Answer in natural language. How many HousePlants are visible in the scene? Choose between the following options: 3, 0, 1, 4 or 2
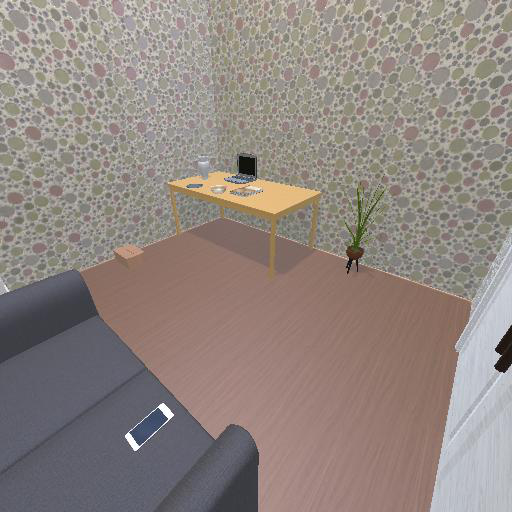
<answer>1</answer>